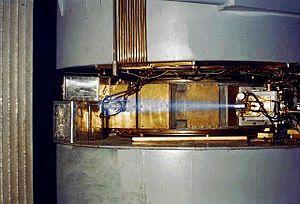
Un accident de criticité désigne un accident nucléaire provoqué par une réaction nucléaire en chaîne involontaire et incontrôlée dans un combustible nucléaire fissile comme l'uranium ou le plutonium. Il s'accompagne d'une émission de rayonnements neutrons et gammas éventuellement intense, rapidement mortelle.